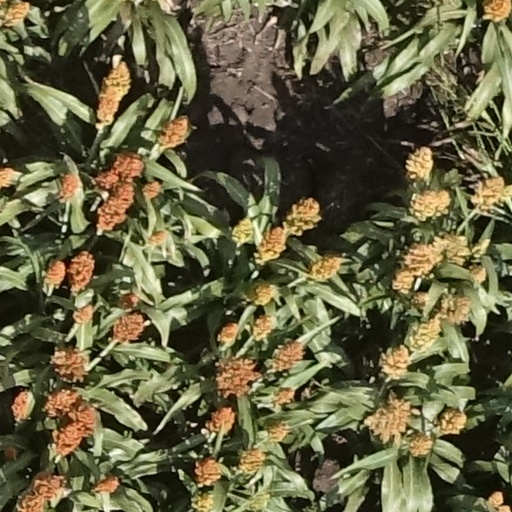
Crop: sorghum